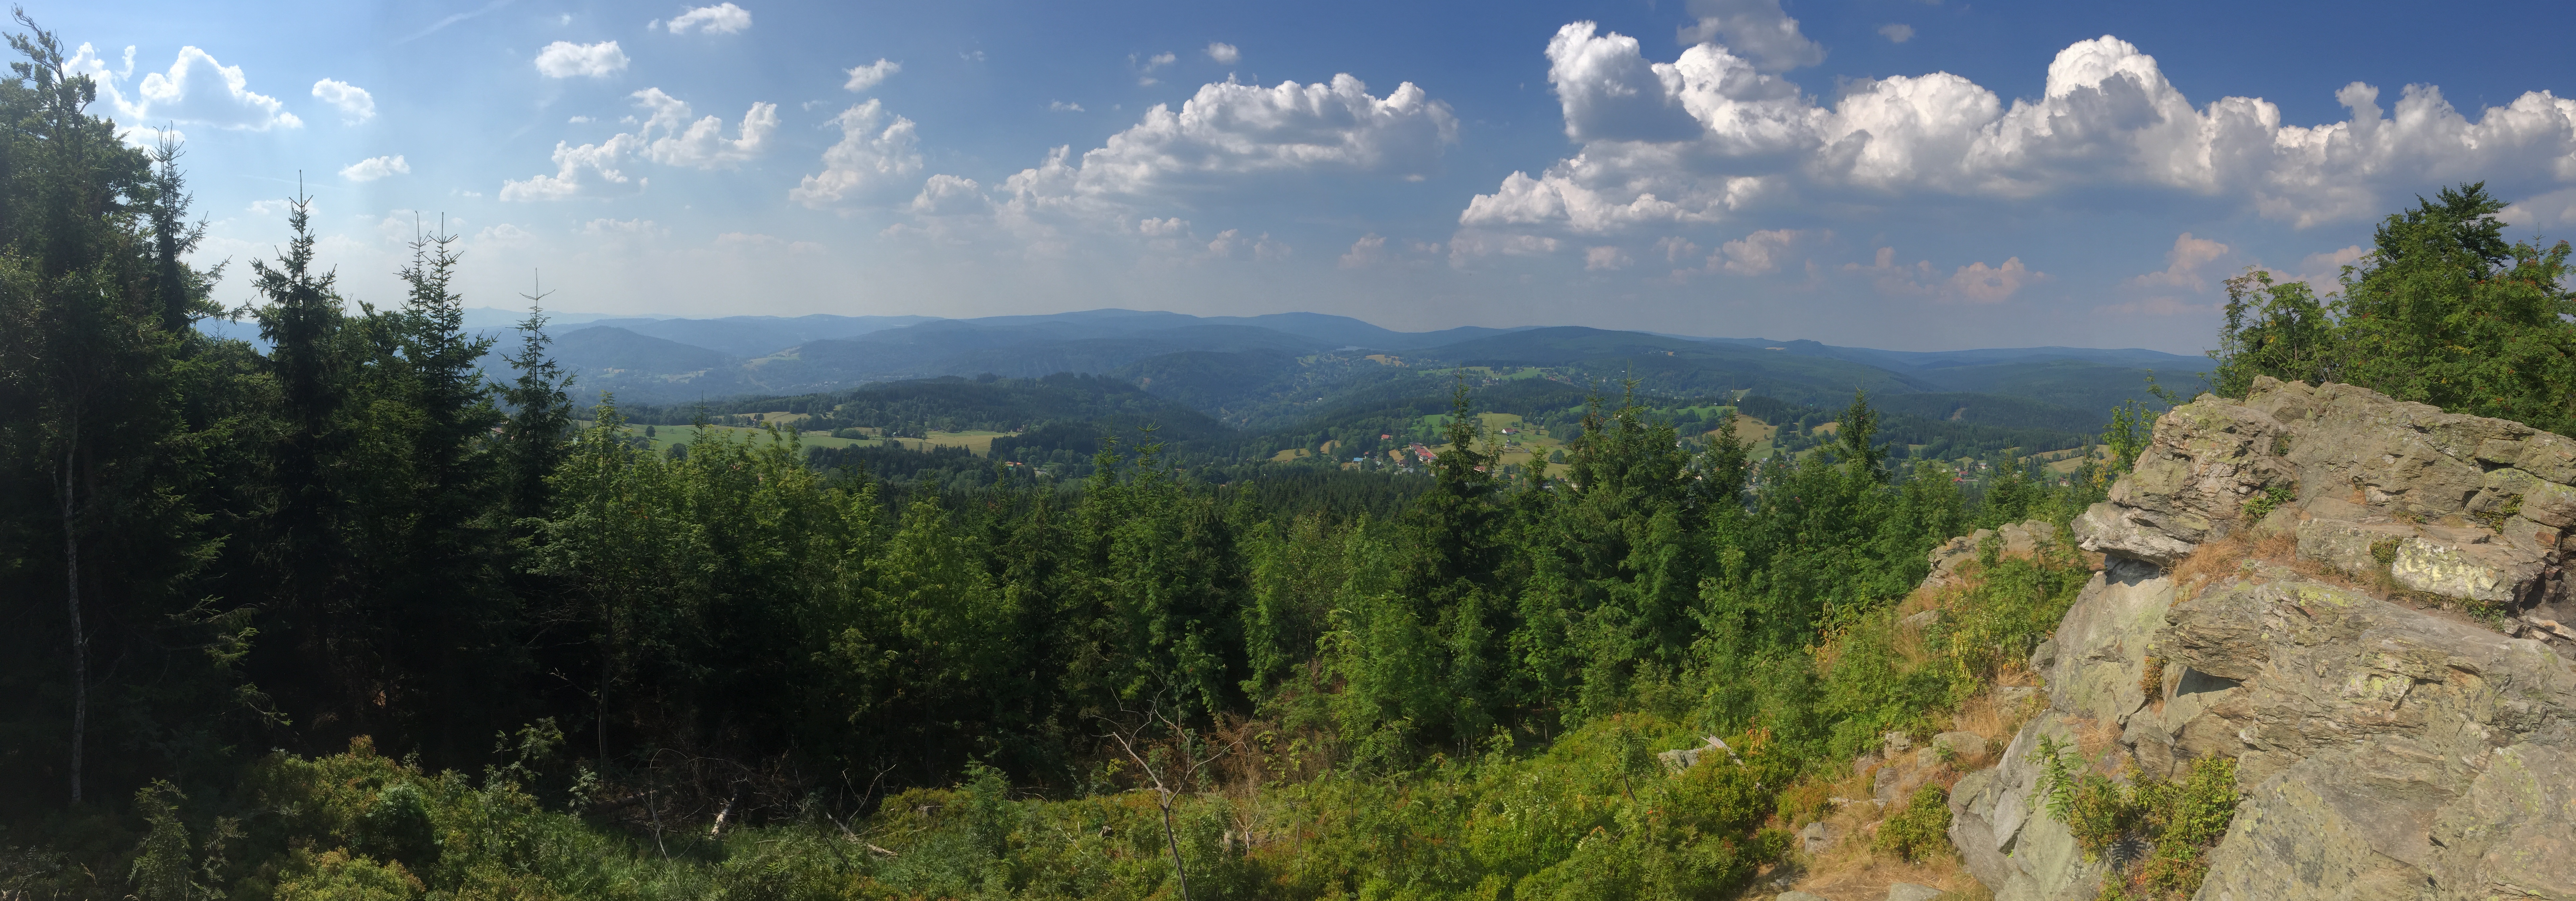
landscape, nature, forest, wilderness, mountain, trail, meadow, view, valley, mountain range, panorama, terrain, national park, ridge, clouds, alps, plateau, czech republic, ecosystem, mountain pass, hill station, geographical feature, mountainous landforms, temperate coniferous forest